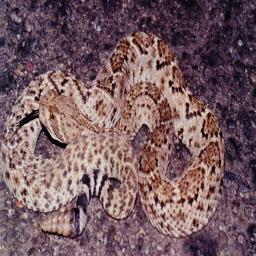
Animal: snakes